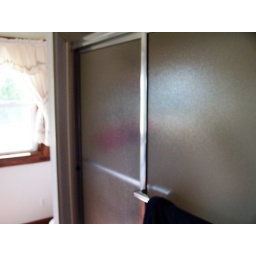
the upstairs bathroom in Grandma &amp;amp; Grandpa's old farm house